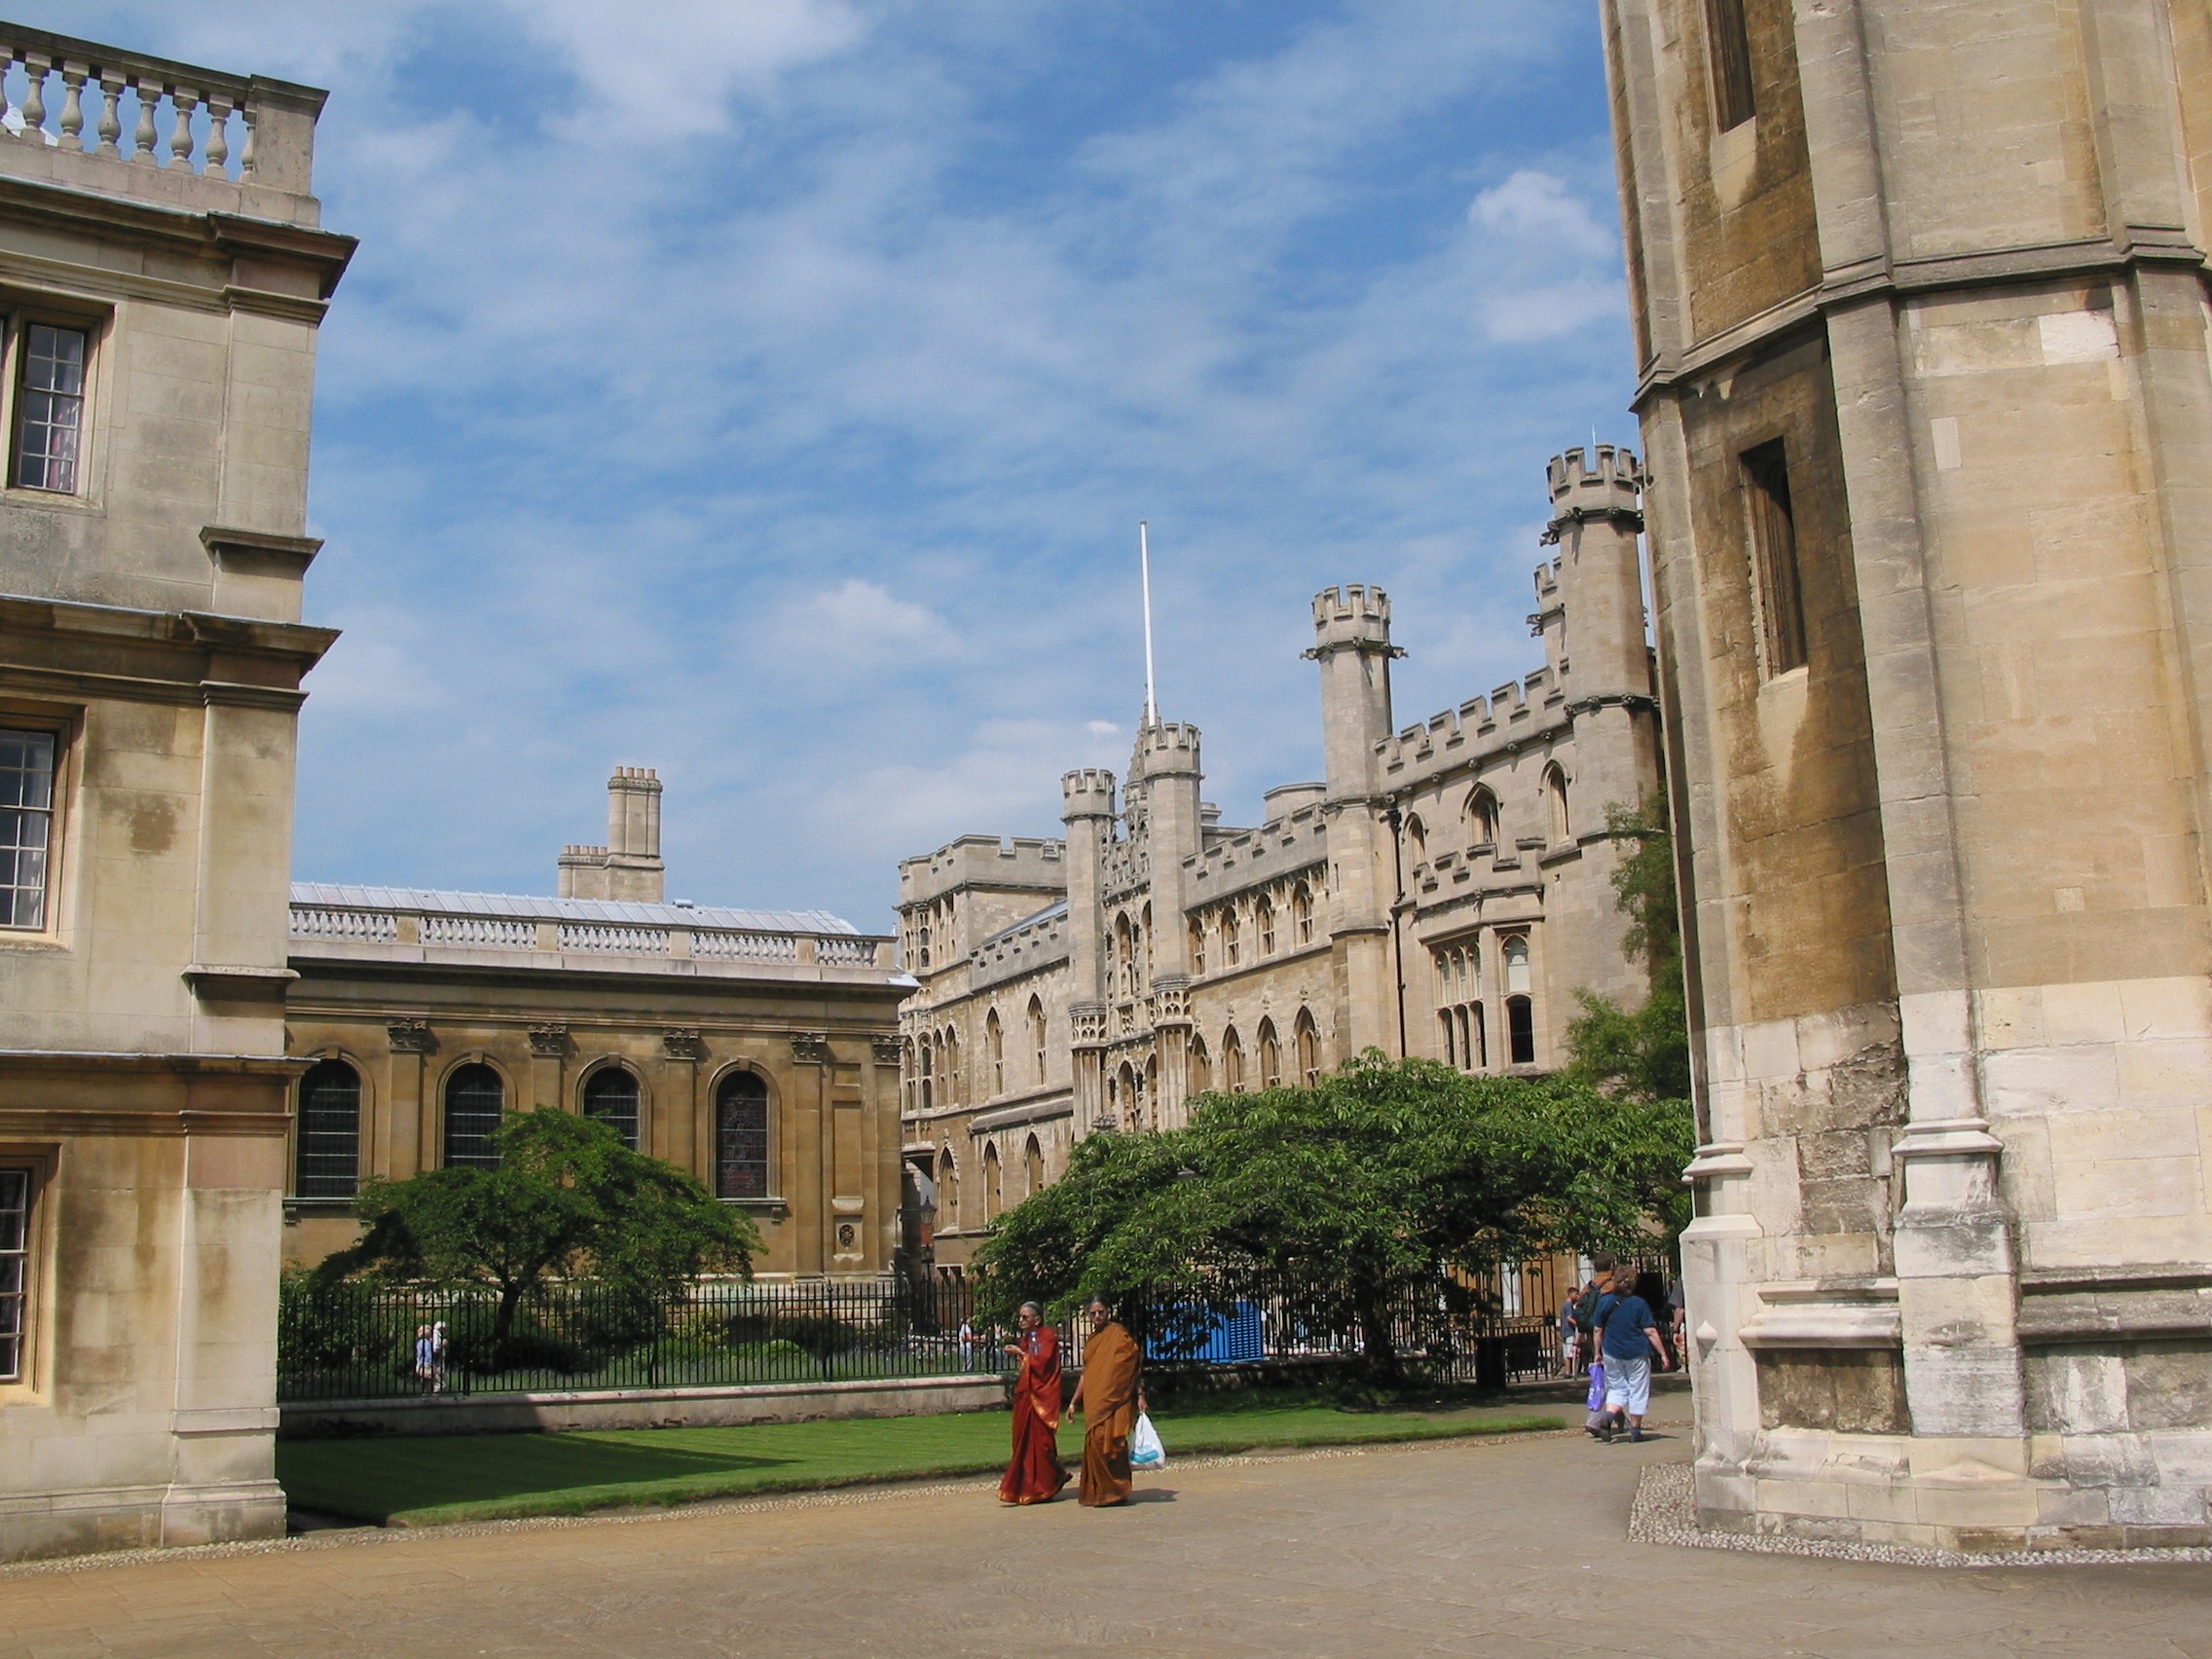
architecture, building, palace, city, monument, arch, plaza, landmark, facade, tourism, university, cambridge, town square, campus, tourist attraction, estate, colleges, neighbourhood, ancient rome, prestigious, ancient history, human settlement, ancient roman architecture